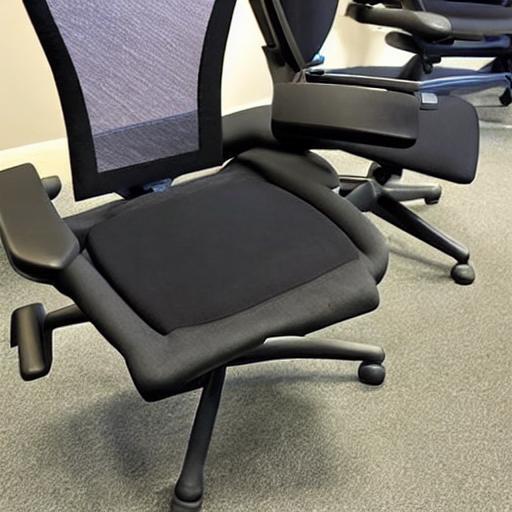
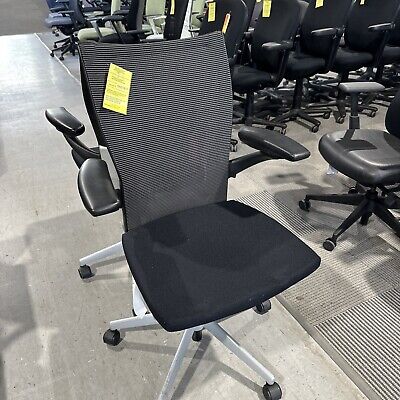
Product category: items_chair
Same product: no